Anton Mosimann

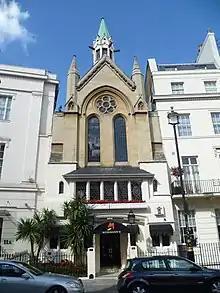
Mosimann's private dining club in Belgravia, London

After leaving the Dorchester Mosimann opened a private dining club in a converted Scottish Presbyterian church in Belgravia in 1988. His business interests also include Mosimann's Academy and Mosimann's Party Service. In 2000, he received the Royal Warrant of Appointment to HRH The Prince of Wales for catering.